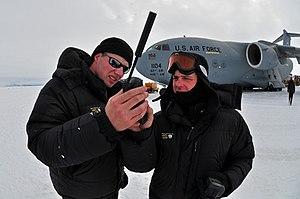
Iridium est un système de téléphonie par satellite reposant sur une constellation de satellites circulant sur une orbite terrestre basse. Ce système est conçu au début des années 1990 par des ingénieurs de la société américaine Motorola. Celle-ci crée Iridium en 1991 et lève les fonds permettant la réalisation du réseau terrestre et du segment spatial qui comprend environ 90 satellites dont 66 actifs. Mais Iridium ne parvient pas à attirer suffisamment de clients et la société dépose son bilan en août 1999. La société est reprise en 2001 par un groupe d'investisseurs privés. En 2015, Iridium dispose d'un peu plus de 800 000 abonnés et réalise un chiffre d'affaires d'environ 400 millions US$. La constellation de satellites d'origine est progressivement remplacée, à partir de 2017, par des satellites Iridium Next.